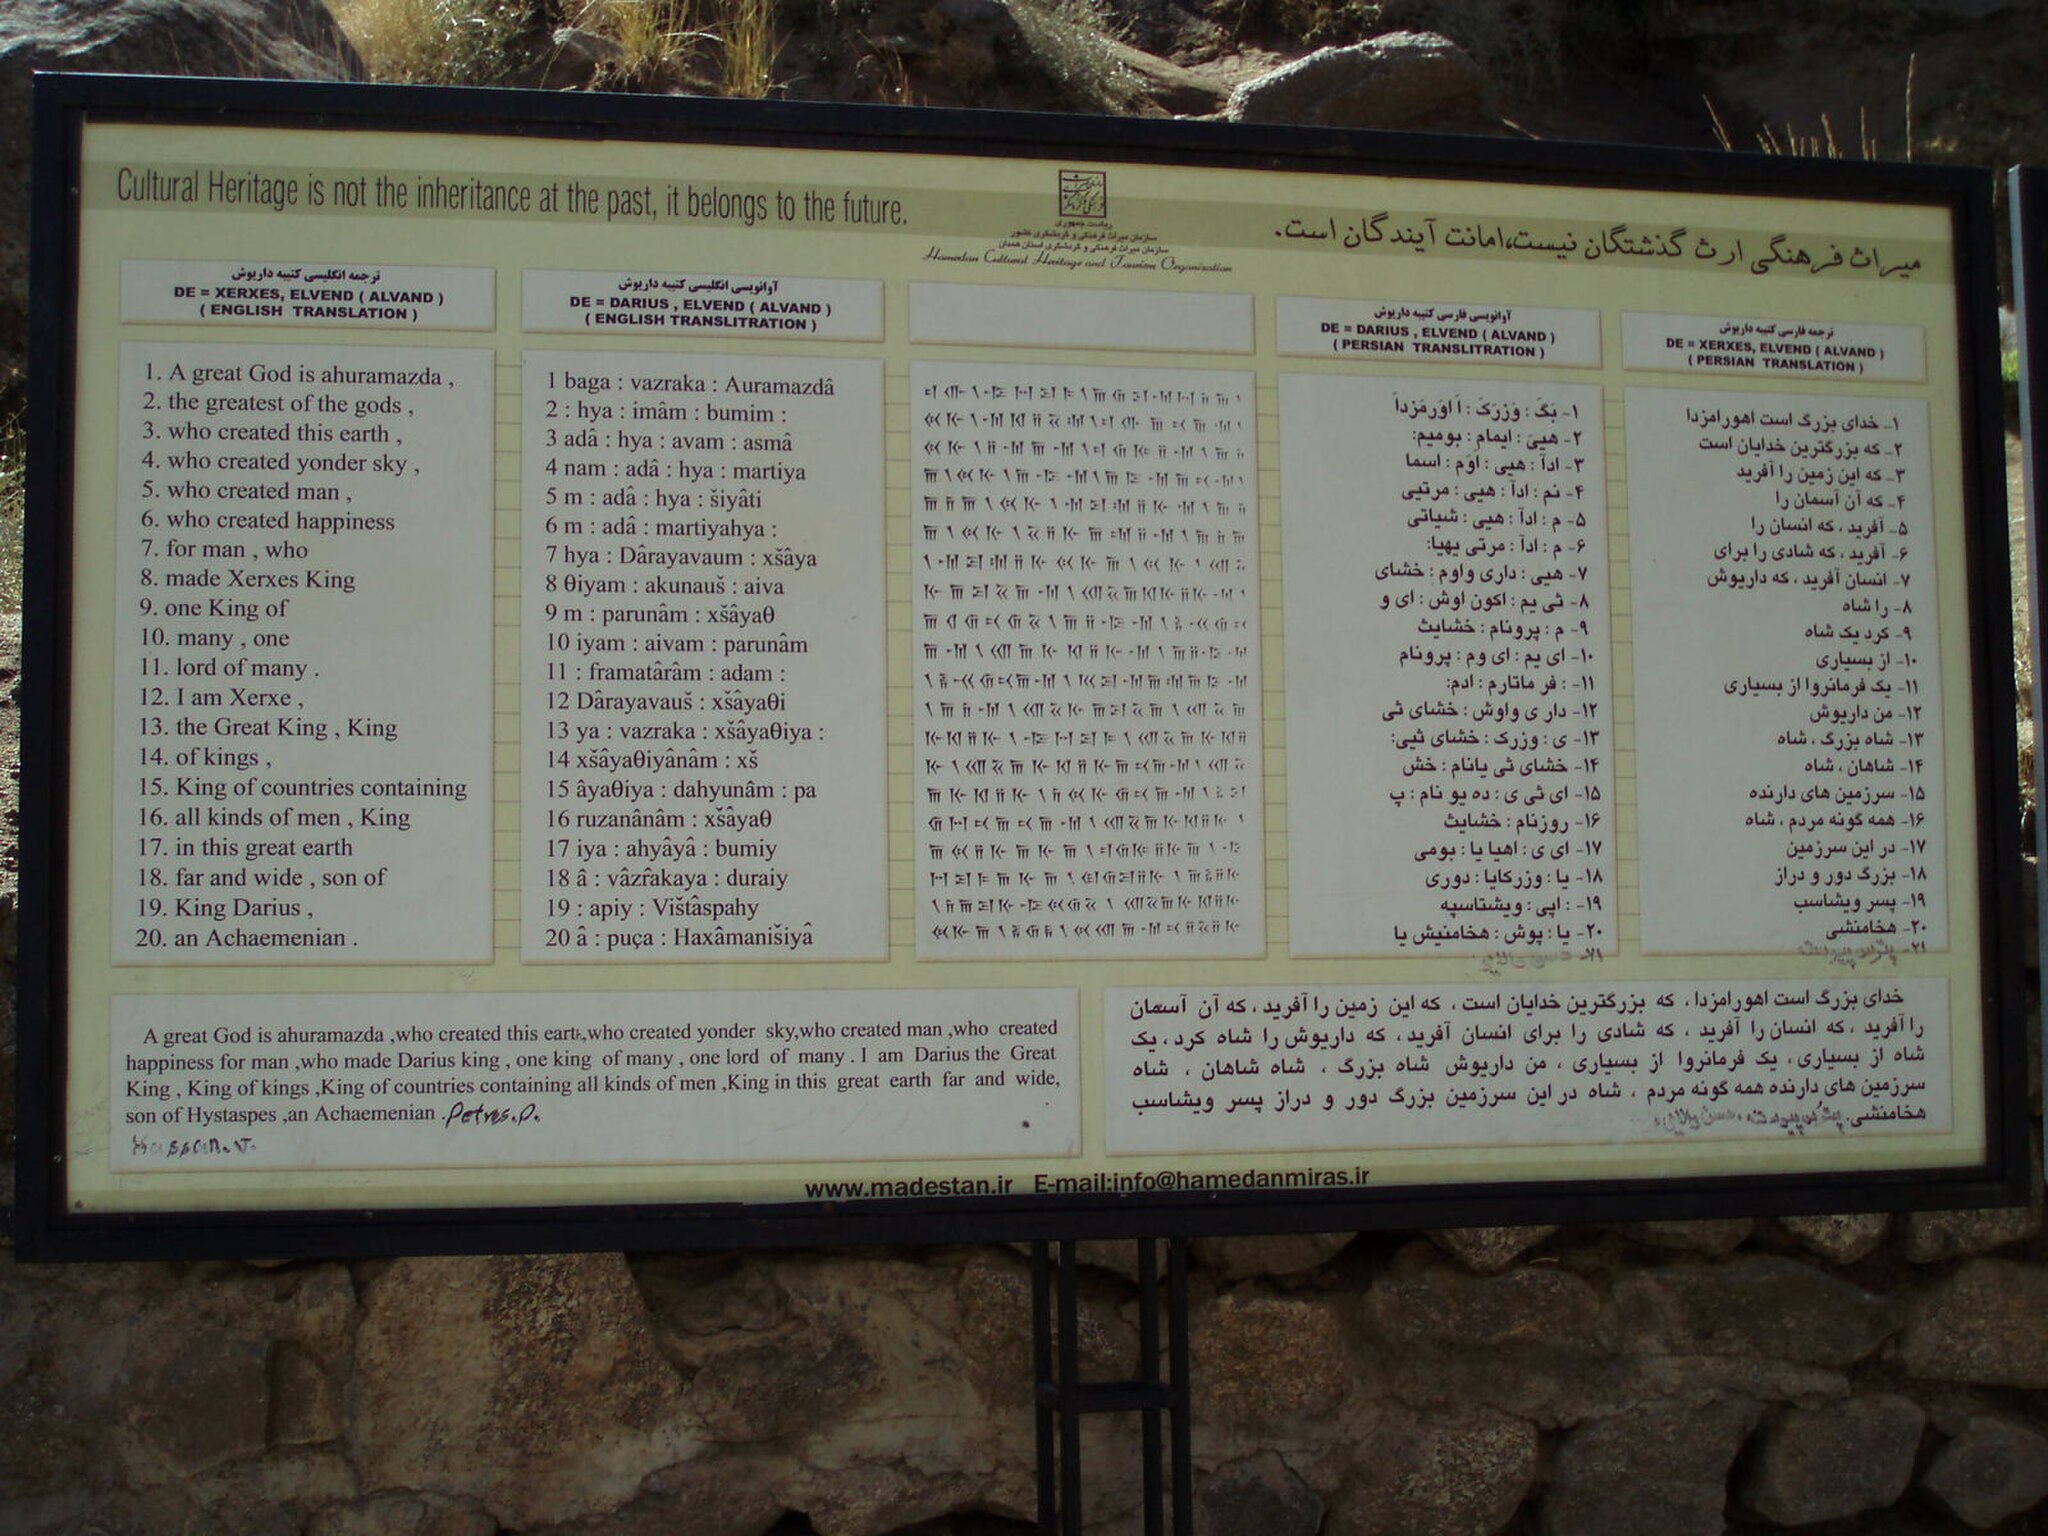
Title: Iran 2007 054 Ganjnameh (1732432422)
Description: Iran 2007 054 Ganjnameh
Date: 2007-10-08 12:22
Categories: Taken with Olympus uD600 / S-600, Ganj Nameh inscriptions, Flickr images reviewed by FlickreviewR, Photographs by David Holt, Files with coordinates missing SDC location of creation, Flickr images missing SDC published in